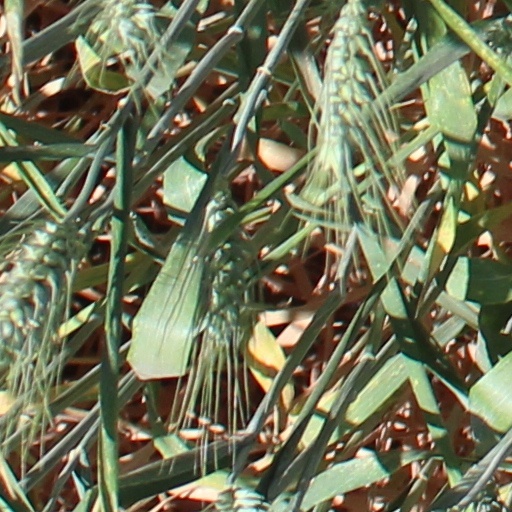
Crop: wheat